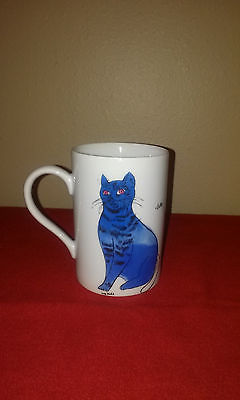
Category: mug